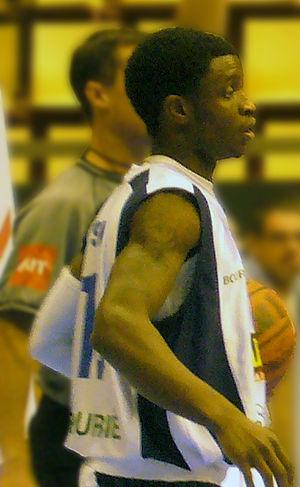
Le joueur nigérian de basket-ball Tony Skinn (Stade Clermontois)
Tony Skinn, né le 8 février 1983 à Lagos, est un joueur nigérian de basket-ball.